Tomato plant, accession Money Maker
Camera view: tilt-top (135 deg); turntable rotation: 150 degrees
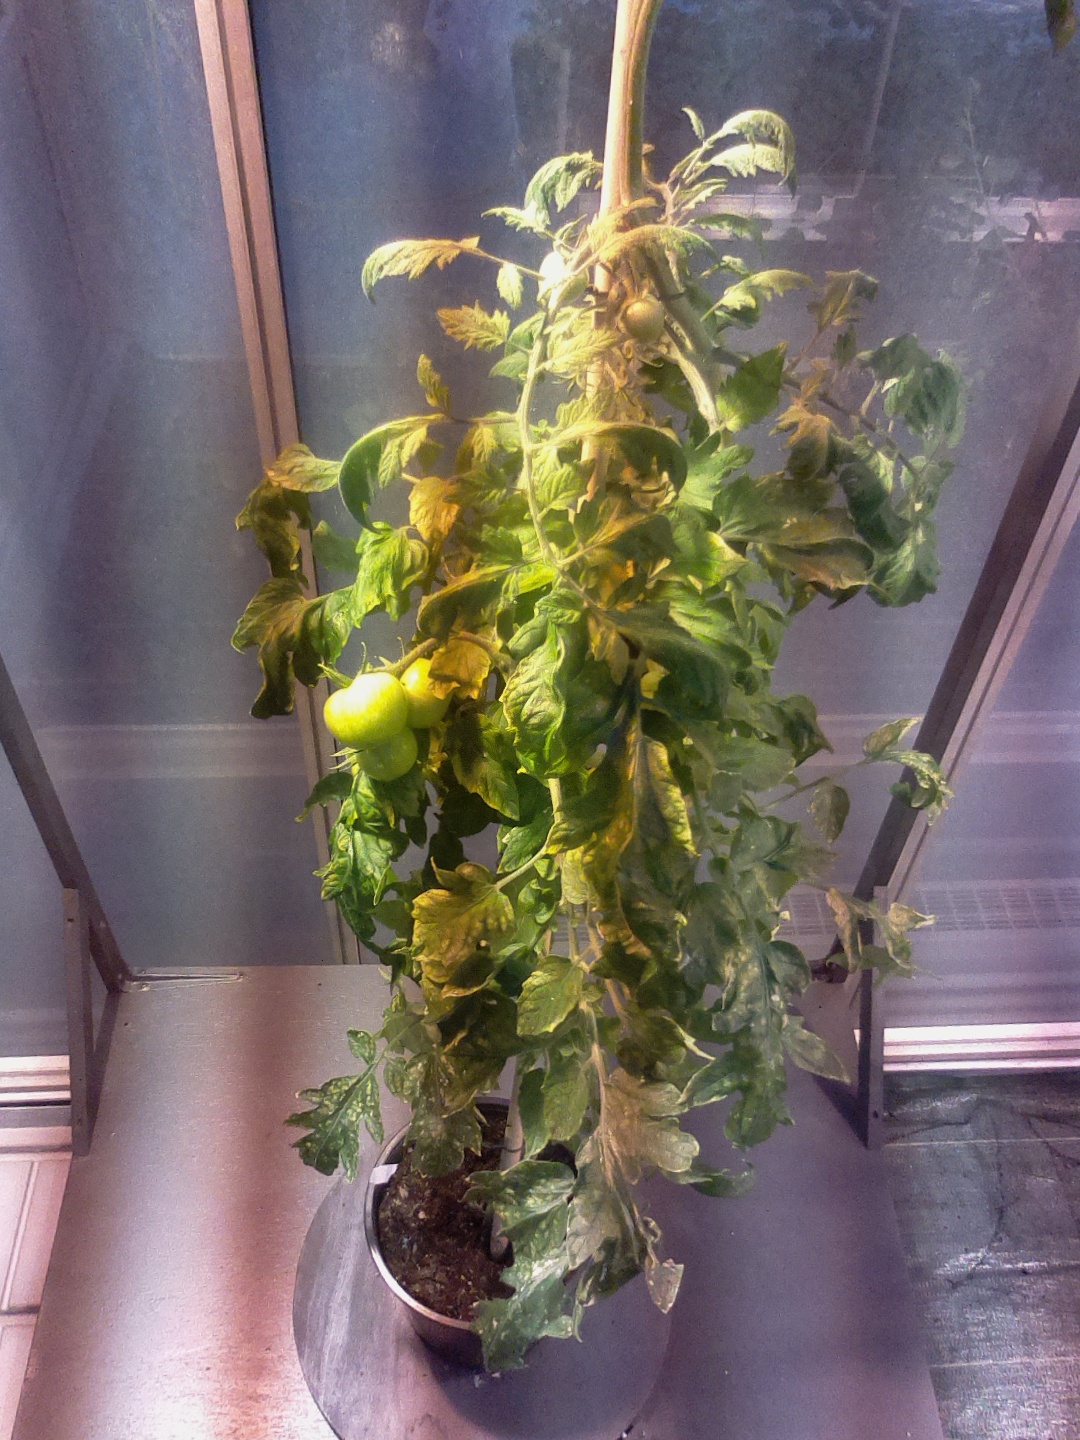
BBCH growth stage 77: 70%-80% of final fruit size